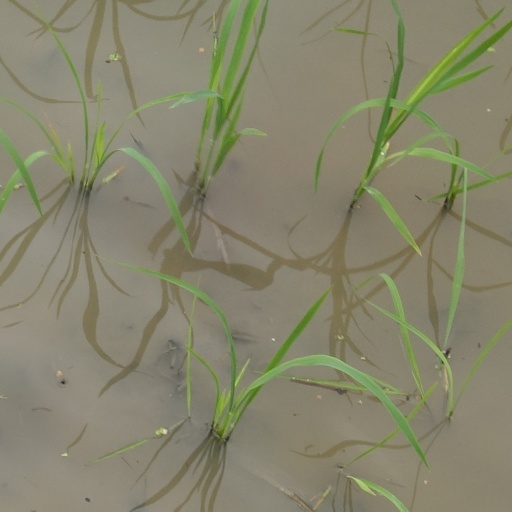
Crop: rice